2006 British cabinet reshuffle

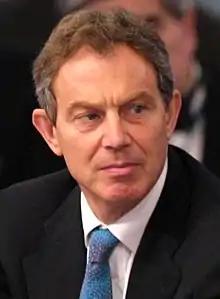
Tony Blair

Following poor results for the Labour Party in the local elections in England on 4 May 2006, British Prime Minister Tony Blair held a cabinet reshuffle the following day.